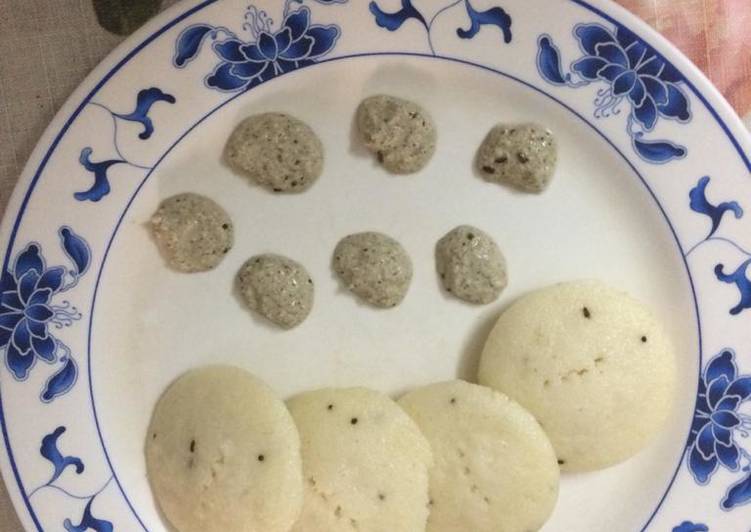
Dish: idli